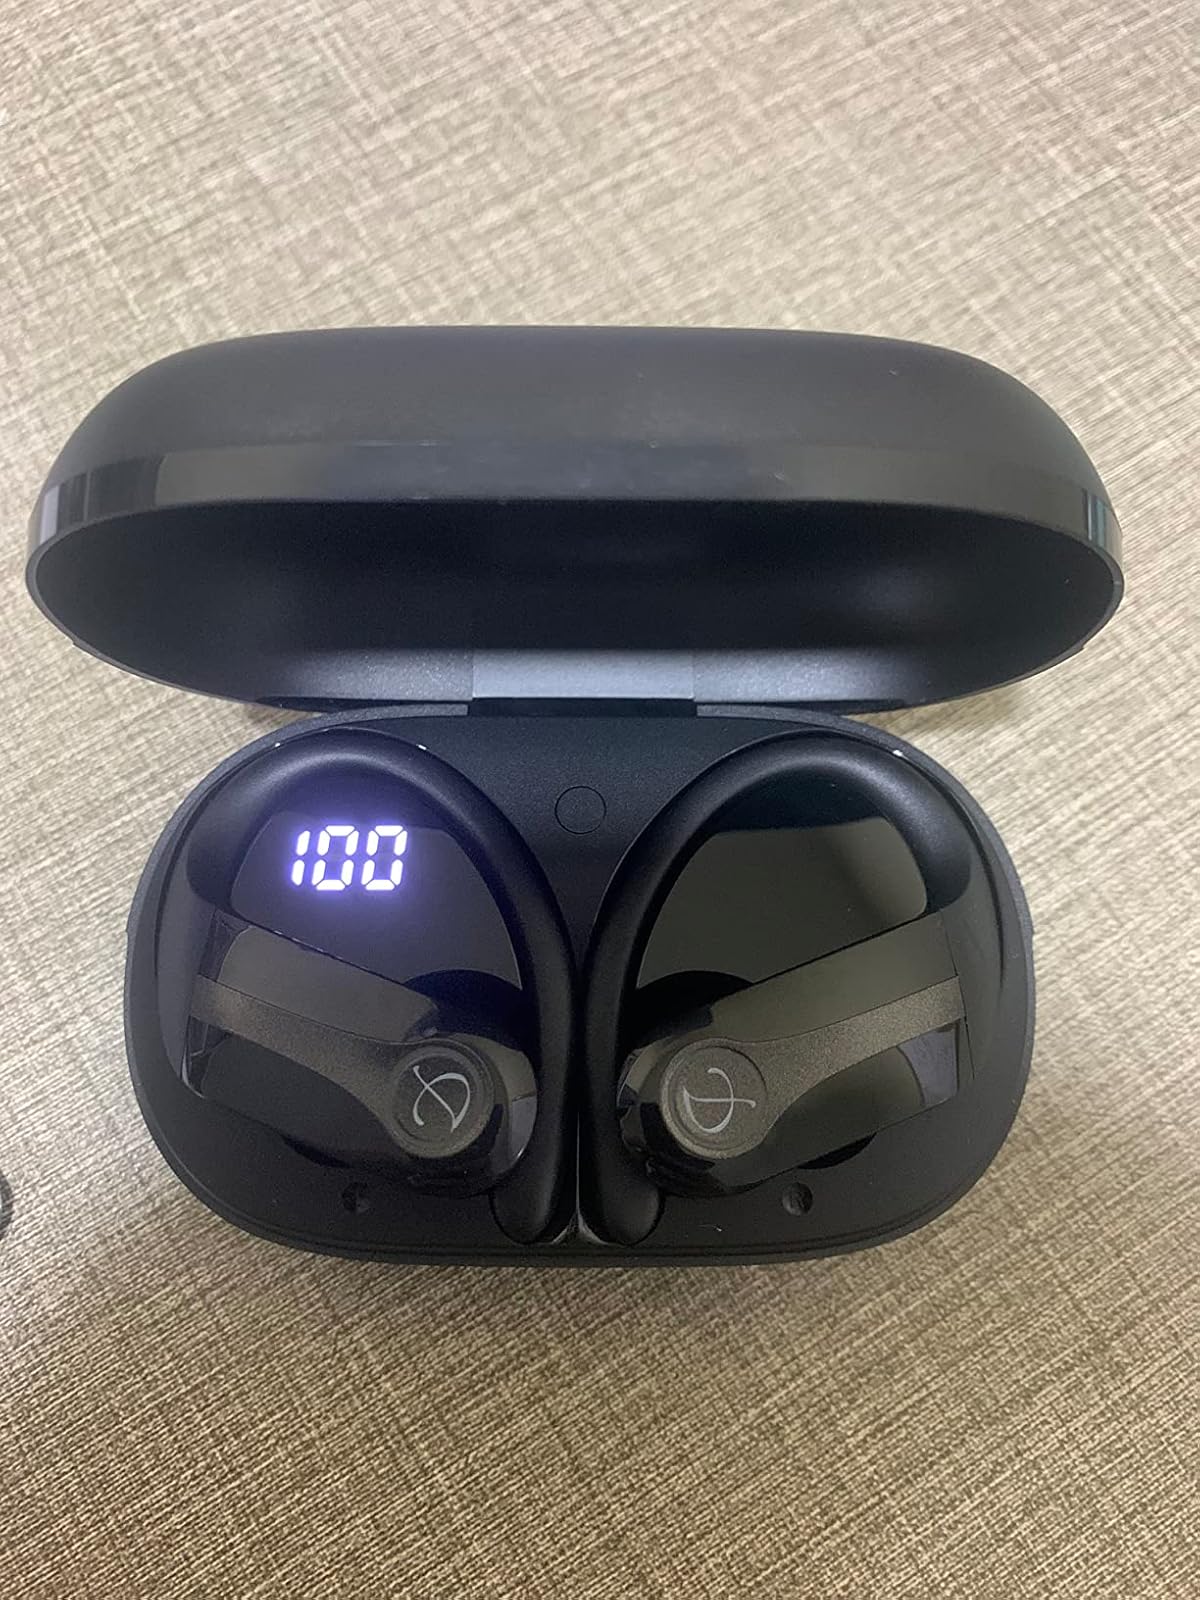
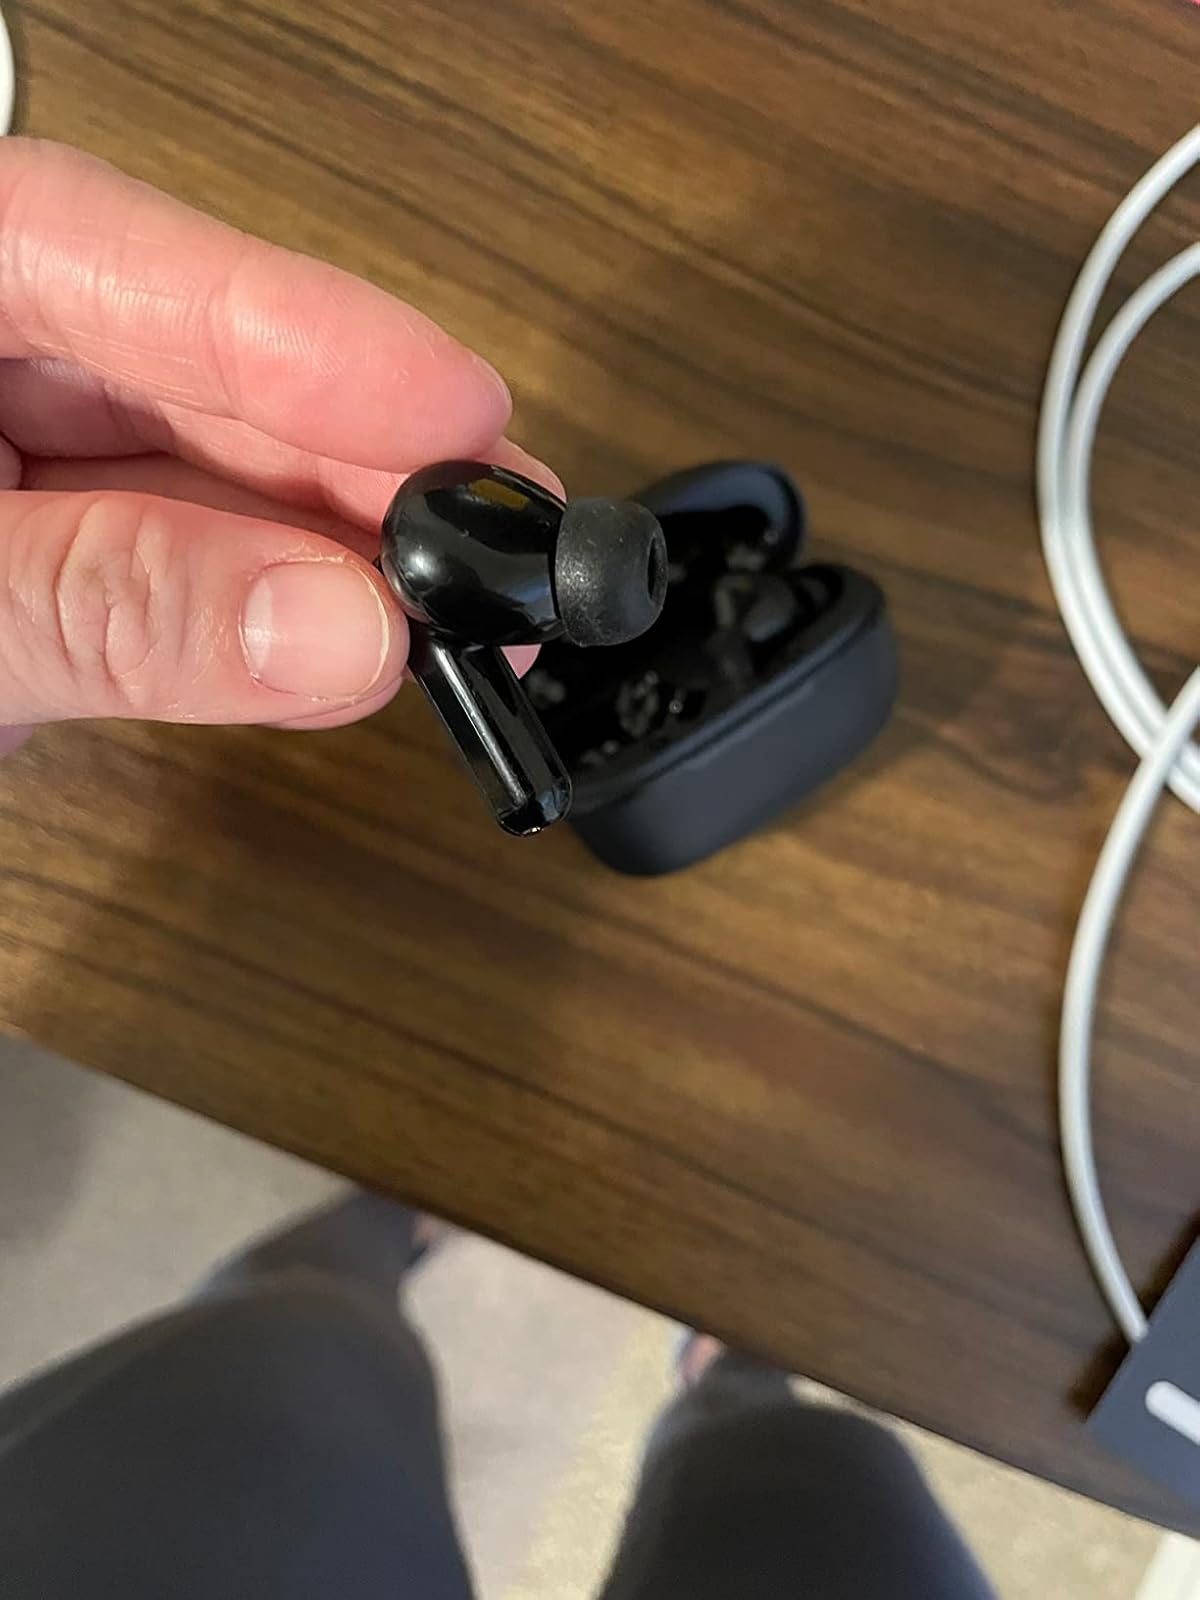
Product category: earbuds
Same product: no